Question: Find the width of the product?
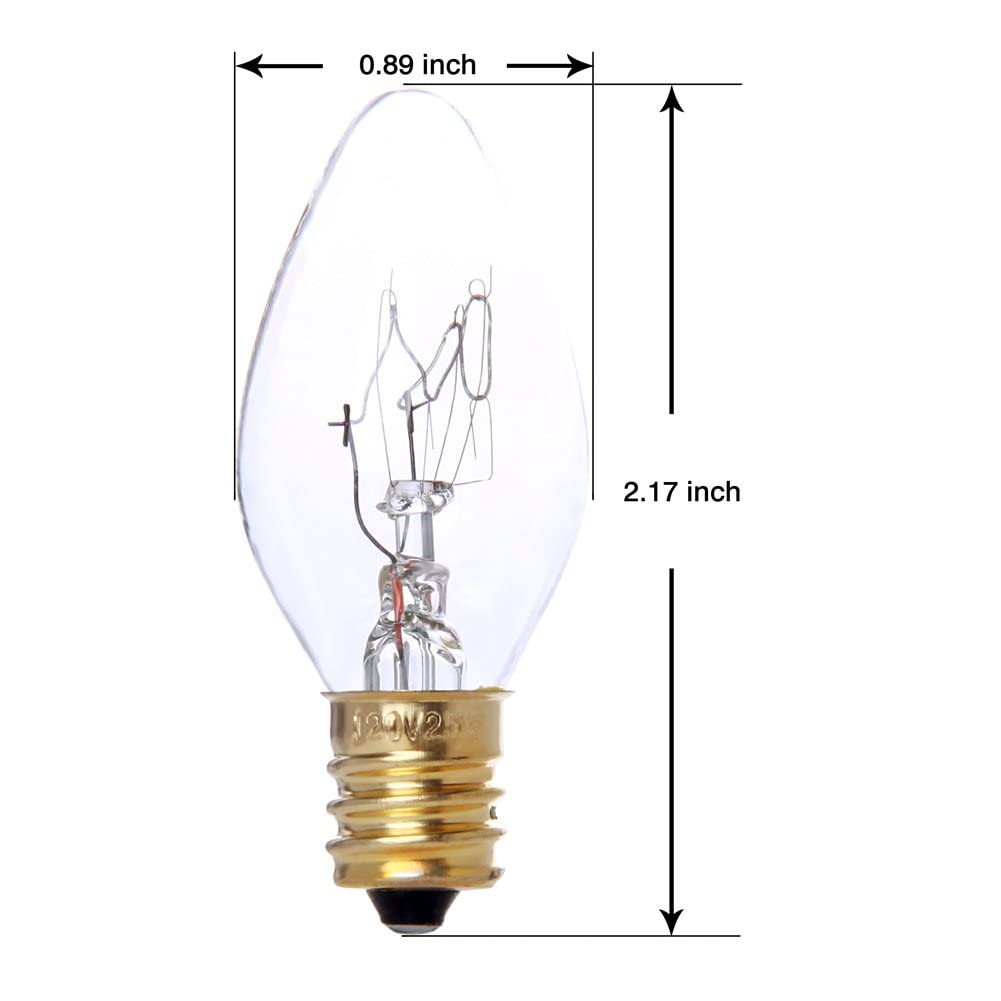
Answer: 0.89 inch